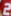
Number: 2